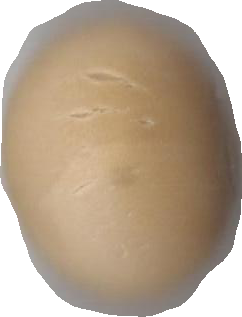
Variety: Grobogan